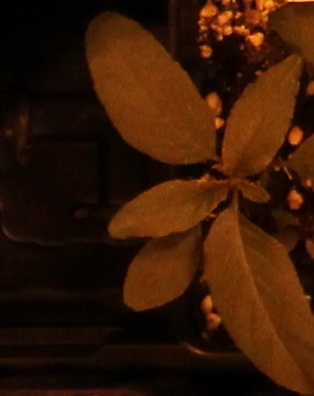
Label: Waterhemp